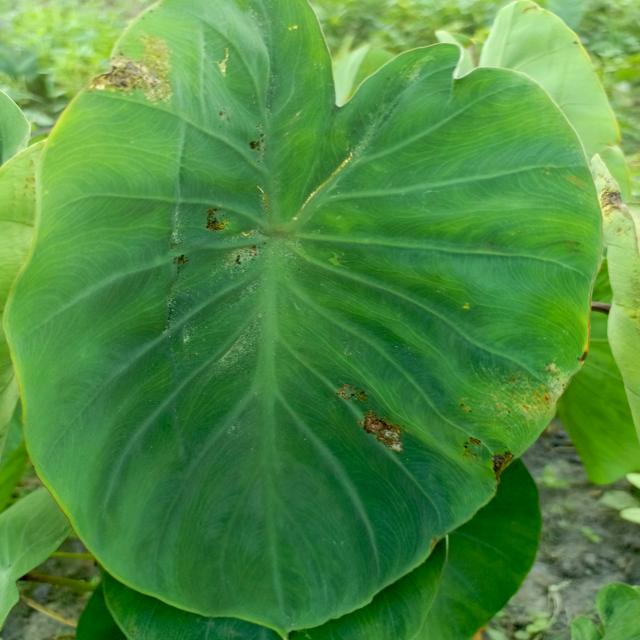
Label: Early_Blight